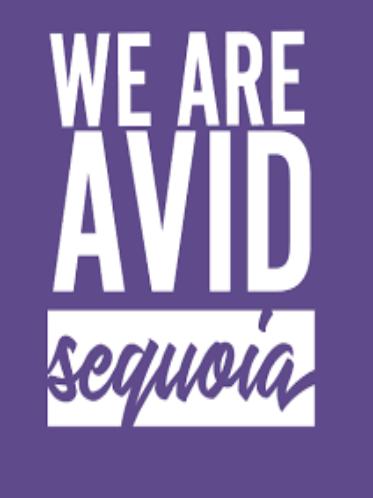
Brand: Avid
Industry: Necessities